Karanga (district)

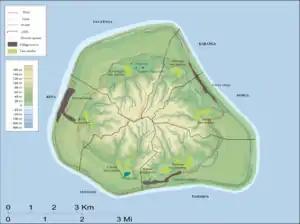
Districts of Mangaia

Karanga is the smallest of the six traditional districts of the island of Mangaia, in the Cook Islands archipelago. Karanga is located in the northeast of the island, to the east of the District of Tava'enga and northwest of the District of Ivirua. The district was traditionally divided into 5 "tapere":